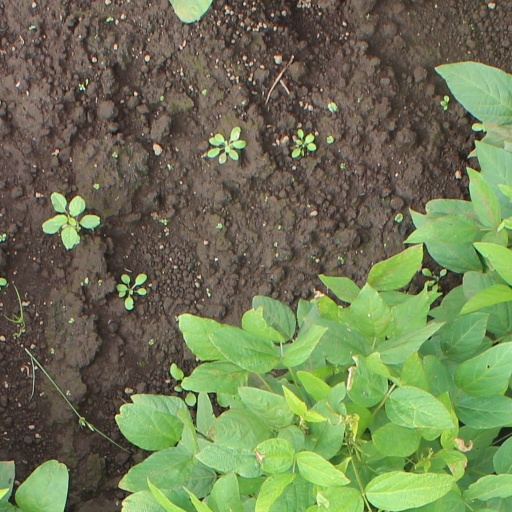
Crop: soybean